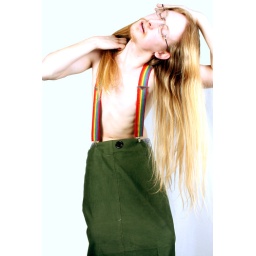
Long haired boy in a kit bag and Mork braces